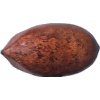
Label: nut_pecan